Rudy Reyes (activist)

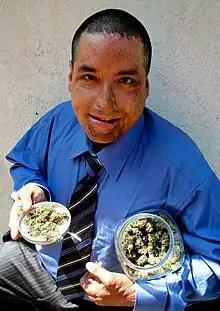

After the Witch Creek wildfire burned San Diego County again four years later in 2007, Reyes became critical of his representative on the San Diego County Board of Supervisors, Dianne Jacob, for her vote to spend the county's resources to file a lawsuit against California's medical marijuana law, Proposition 215, which was passed by voters in 1996, rather than using the public's money to build a hospital and for fire prevention.